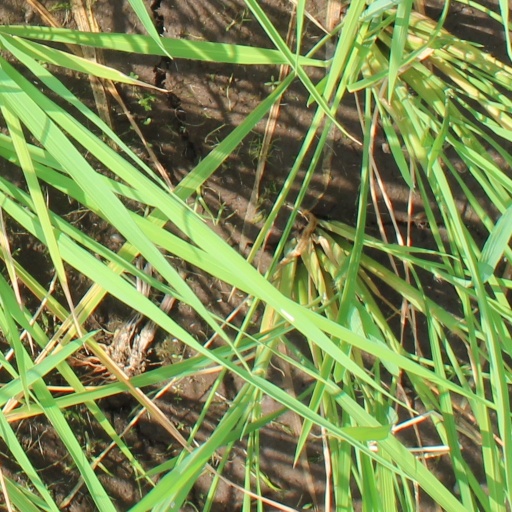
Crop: rice